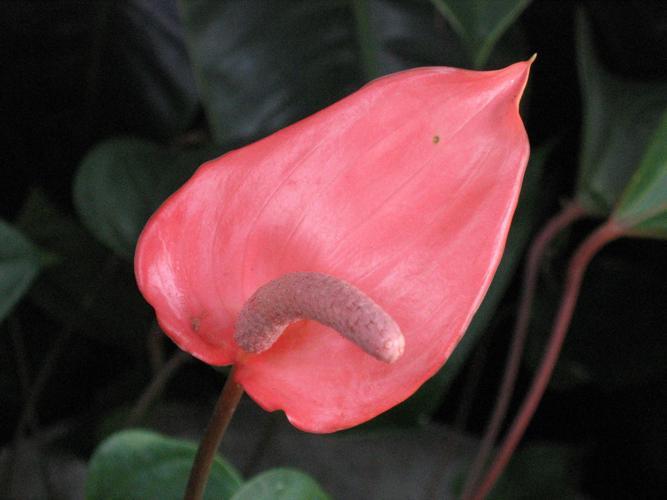
Label: anthurium